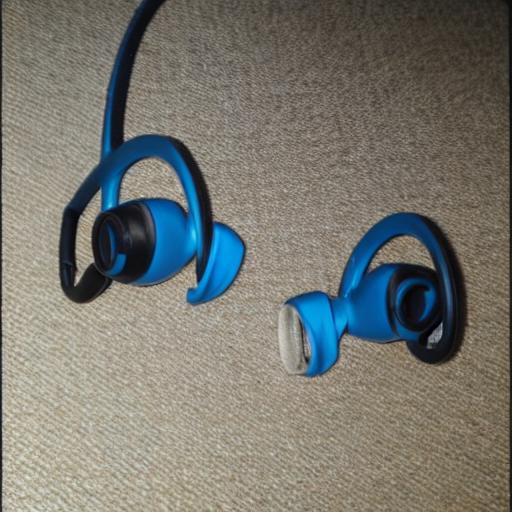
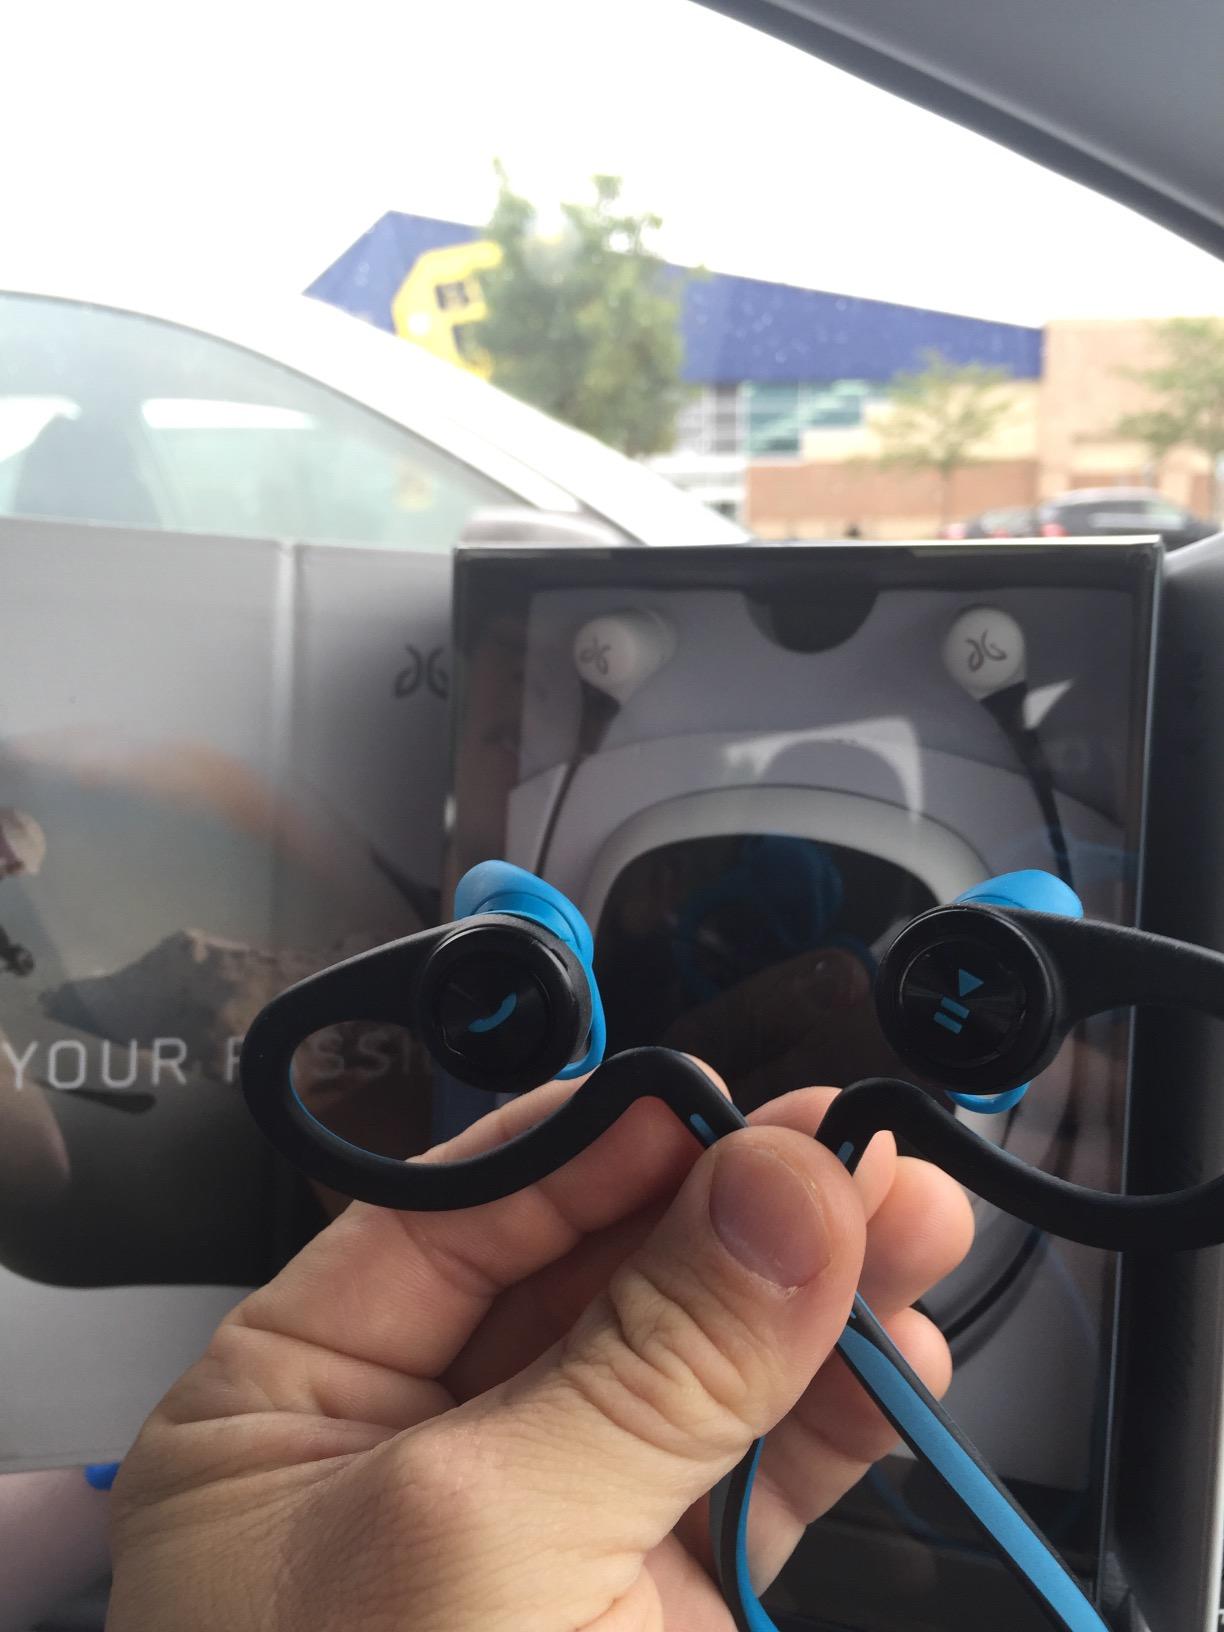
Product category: headphones
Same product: no